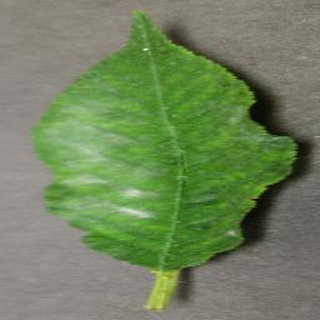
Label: cherry_powdery_mildew